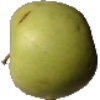
Label: Apple Golden 3